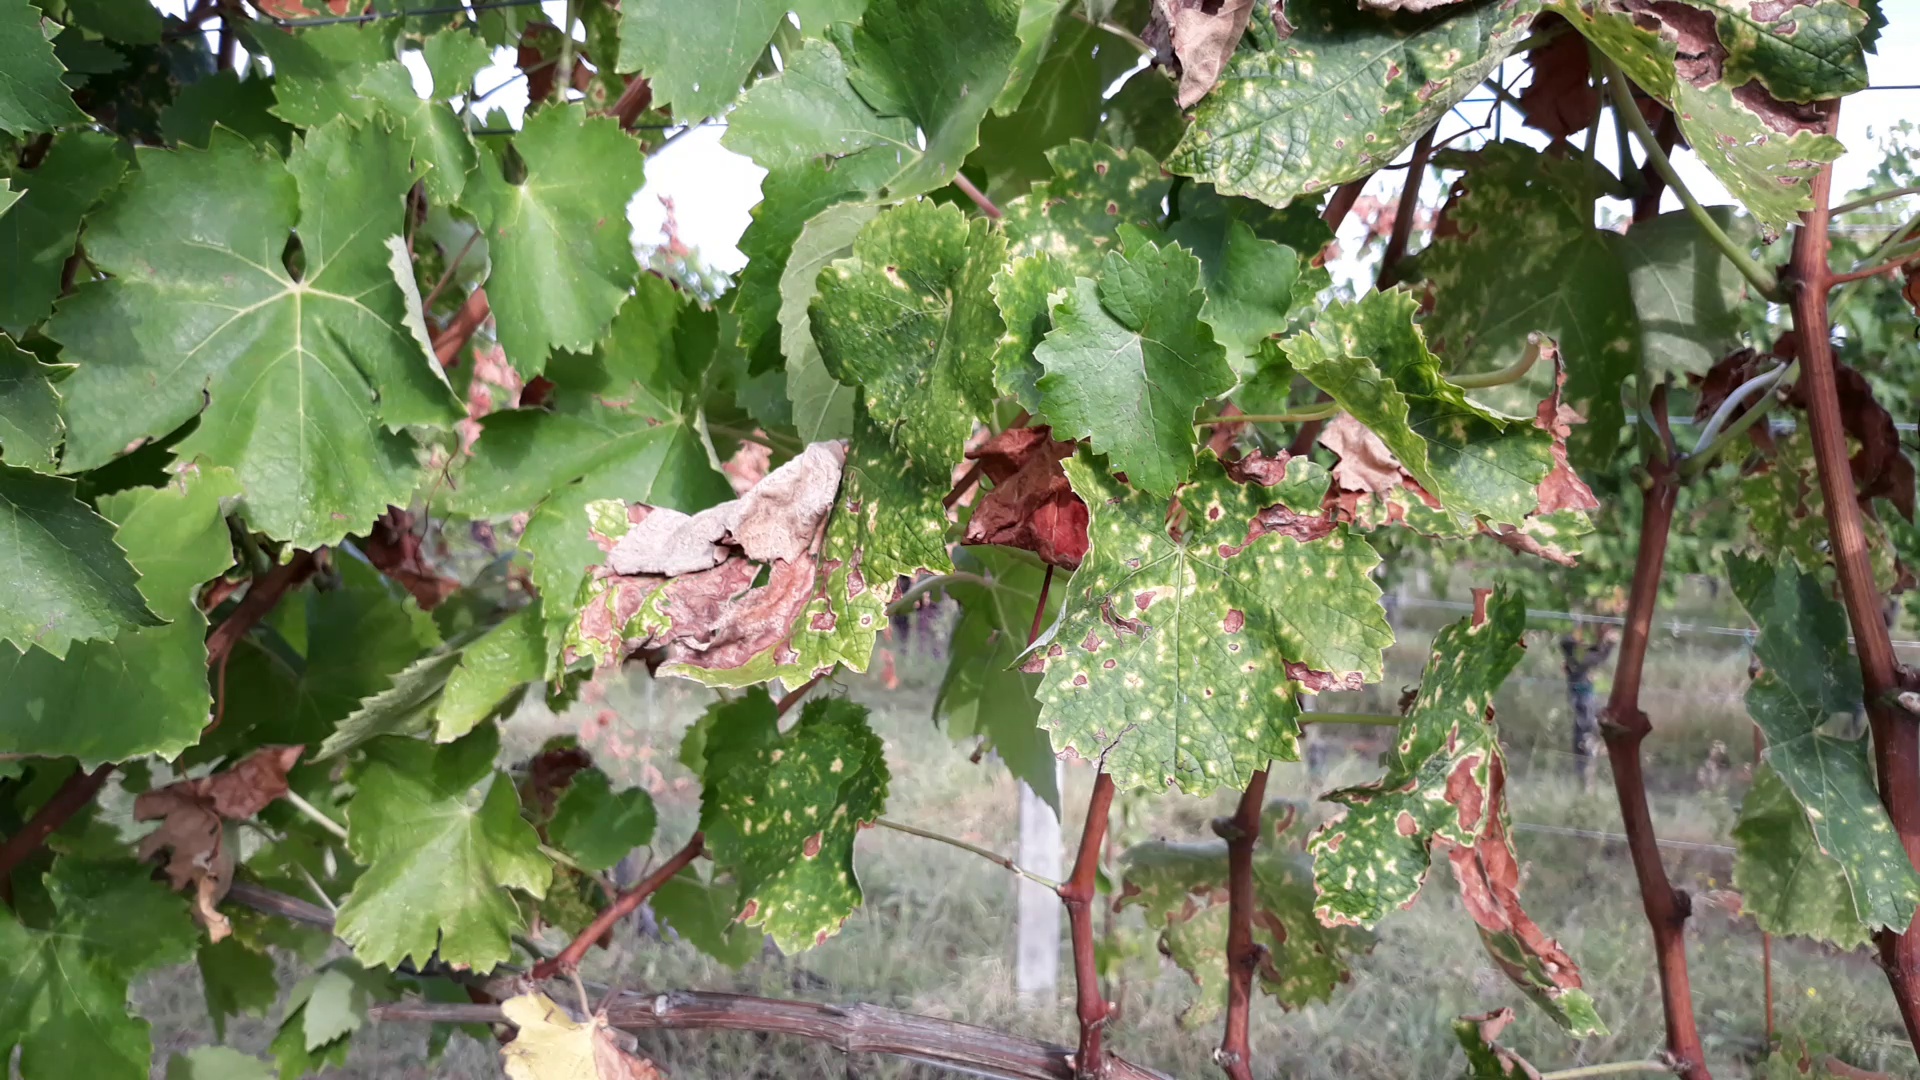
Label: esca